Feral pigeon

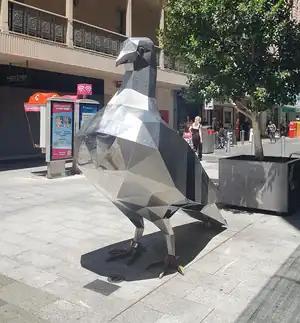
"Pigeon" by artist Paul Sloan at Rundle Mall, Adelaide

Peregrine falcons "Falco peregrinus", which are also originally cliff dwellers, have also adapted to the skyscrapers of large cities and often feed exclusively on feral pigeons. Some cities actively encourage this through falcon breeding programs. Projects include the Unibase Falcon Project and the Victorian Peregrine Project. Other species of falcons have also been observed to hunt down ferals.